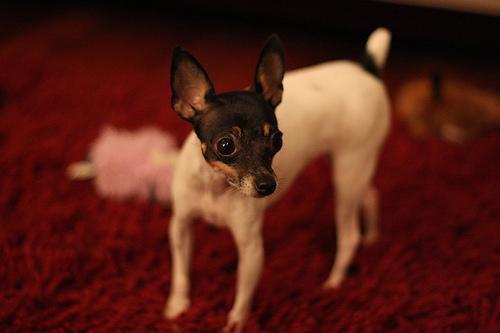
toy_terrier